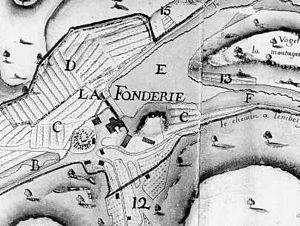
Mouterhouse est une commune française du département de la Moselle en région Grand Est.
La forge de Mouterhouse se situe dans la commune française de Mouterhouse et le département de la Moselle. Les installations industrielles s'étendaient en contrebas du grand étang, au confluent du Breidenbach et du Moderbach.